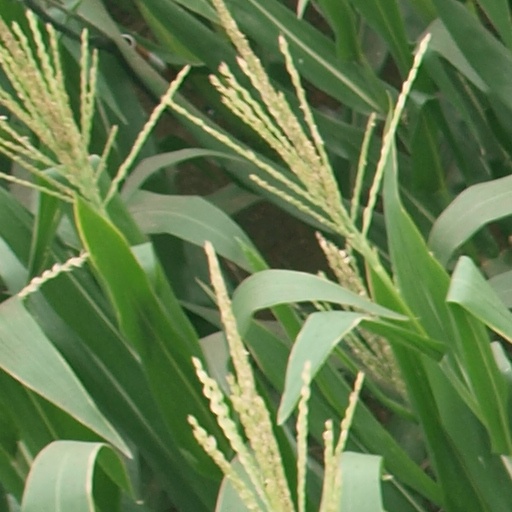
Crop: maize; corn